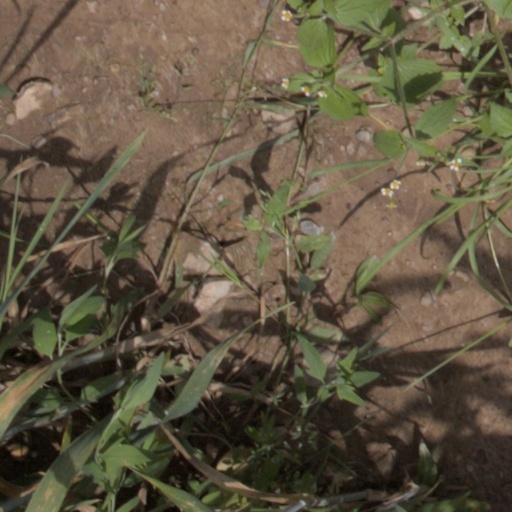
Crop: wheat